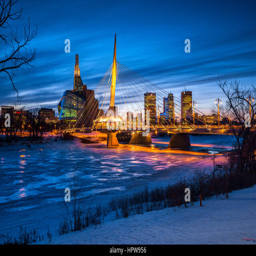
filming location , illuminated bridge over river in the night